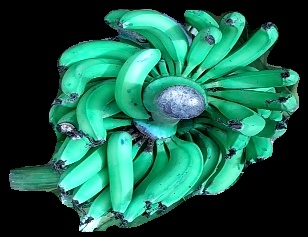
Variety: pachbale
Grade: grade3